Sky position (RA, Dec in degrees): 173.971, 30.684
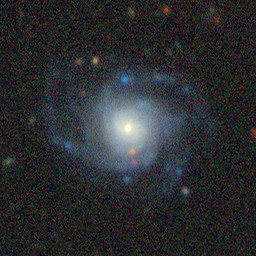
Galaxy morphology: Unbarred Loose Spiral Galaxies